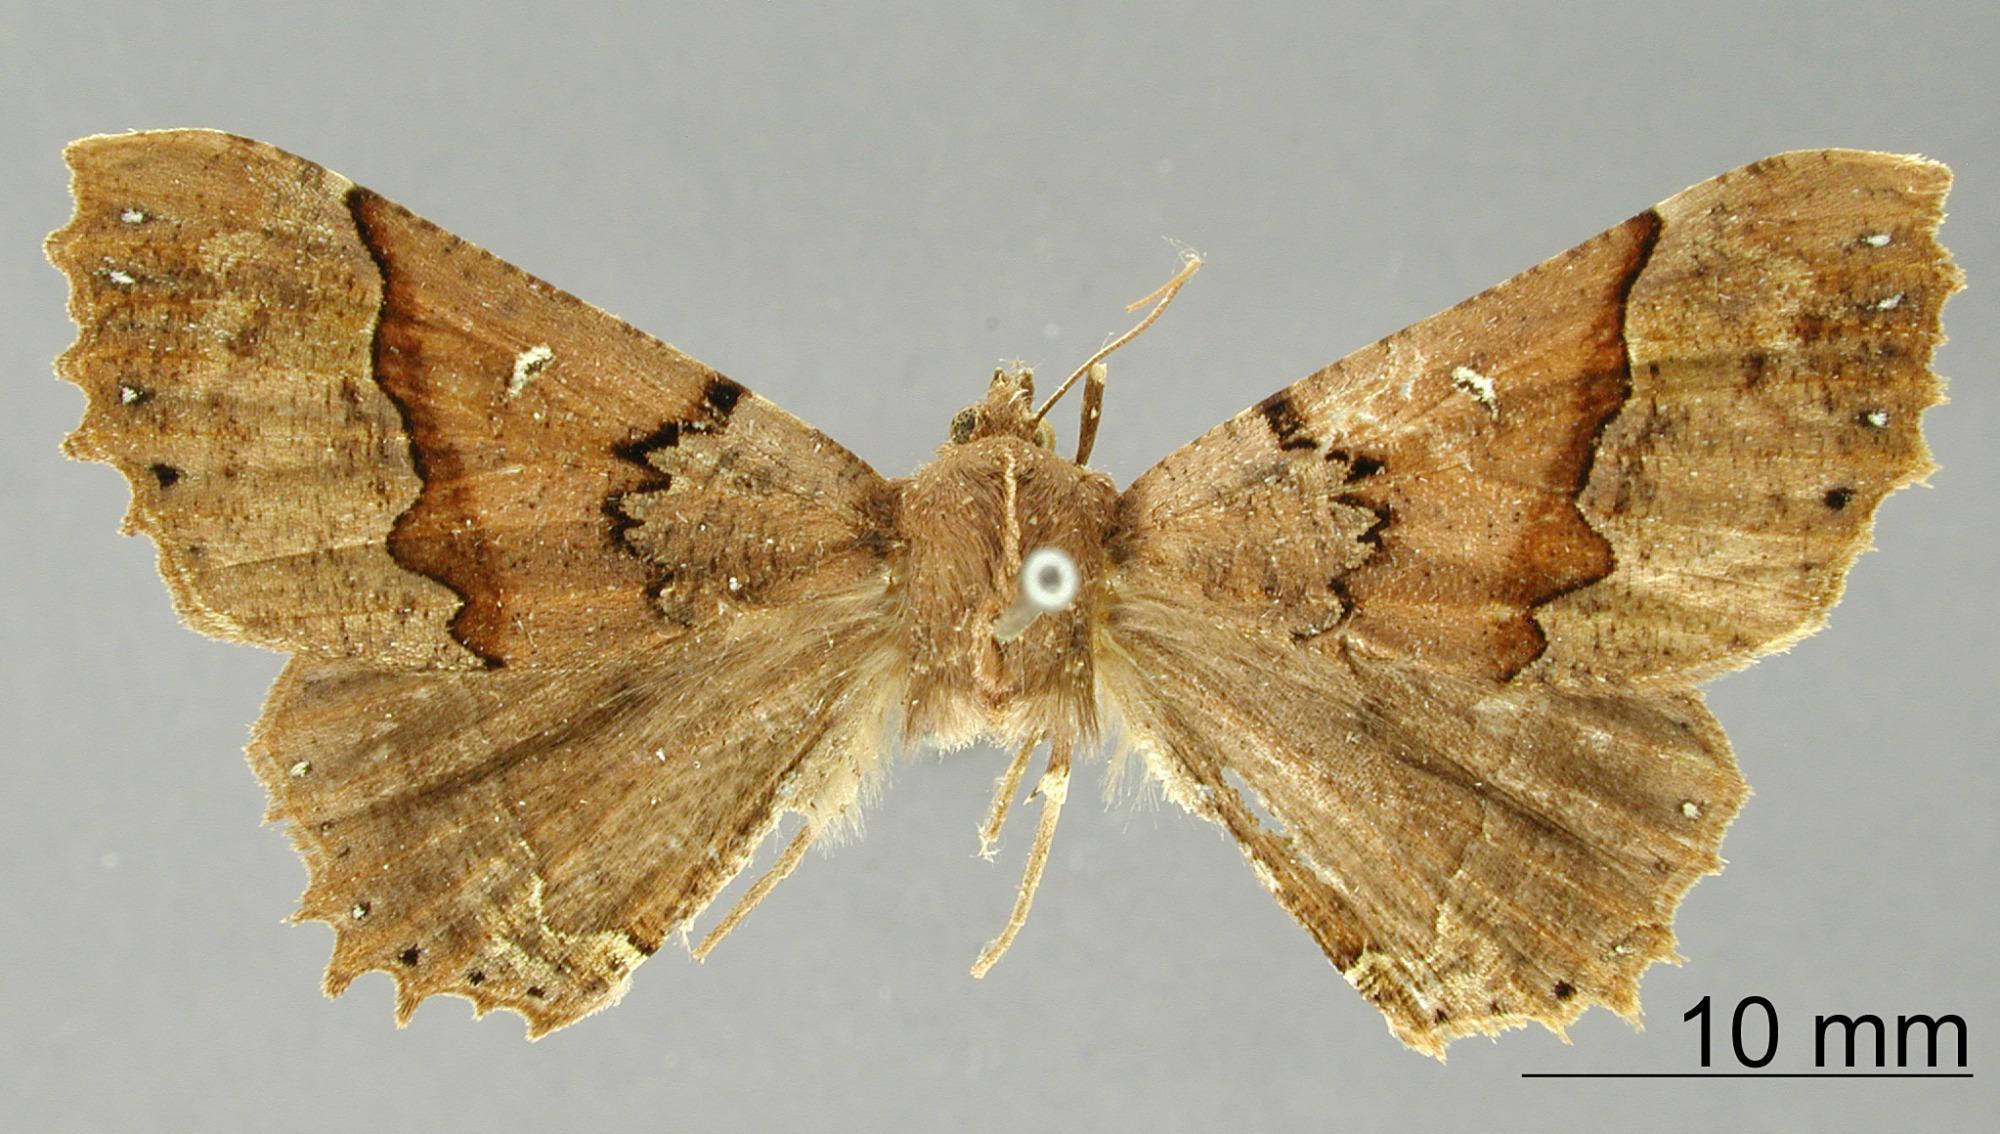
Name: Azelina lessema
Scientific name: Azelina lessema Schaus, 1901
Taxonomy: Animalia, Arthropoda, Insecta, Lepidoptera, Geometridae, Ennominae
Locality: Jalapa, Mexico, Mexico